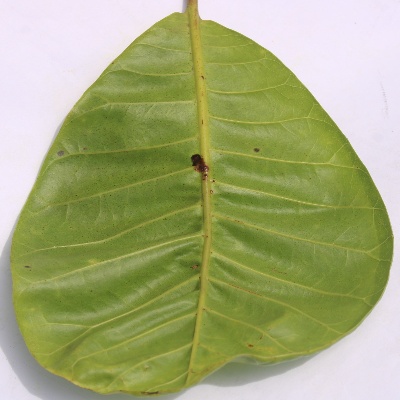
Crop: Cashew
Condition: anthracnose